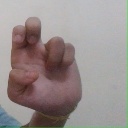
अक्षर: अ